Attorney General of Tanzania

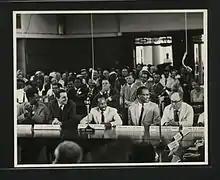
Nyerere and Brown at the 1961 Tanganyika Constitutional Conference

English barrister Roland Brown succeeded J. S. R. Cole to serve as the first Attorney General of independent Tanganyika from 1961 to 1964; and as the first Attorney General of Tanzania following the merger of Tanganyika with the People's Republic of Zanzibar.